Time-invariant system

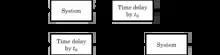
Block diagram illustrating the time invariance for a deterministic continuous-time single-input single-output system. The system is time-invariant if and only if for all time , for all real constant and for all input . Click image to expand it.

In control theory, a time-invariant (TI) system has a time-dependent system function that is not a direct function of time. Such systems are regarded as a class of systems in the field of system analysis. The time-dependent system function is a function of the time-dependent input function. If this function depends "only" indirectly on the time-domain (via the input function, for example), then that is a system that would be considered time-invariant. Conversely, any direct dependence on the time-domain of the system function could be considered as a "time-varying system".